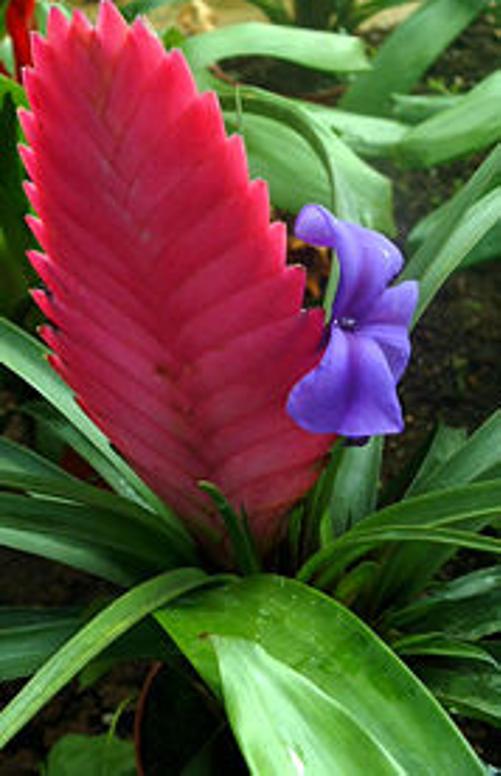
Label: ball moss